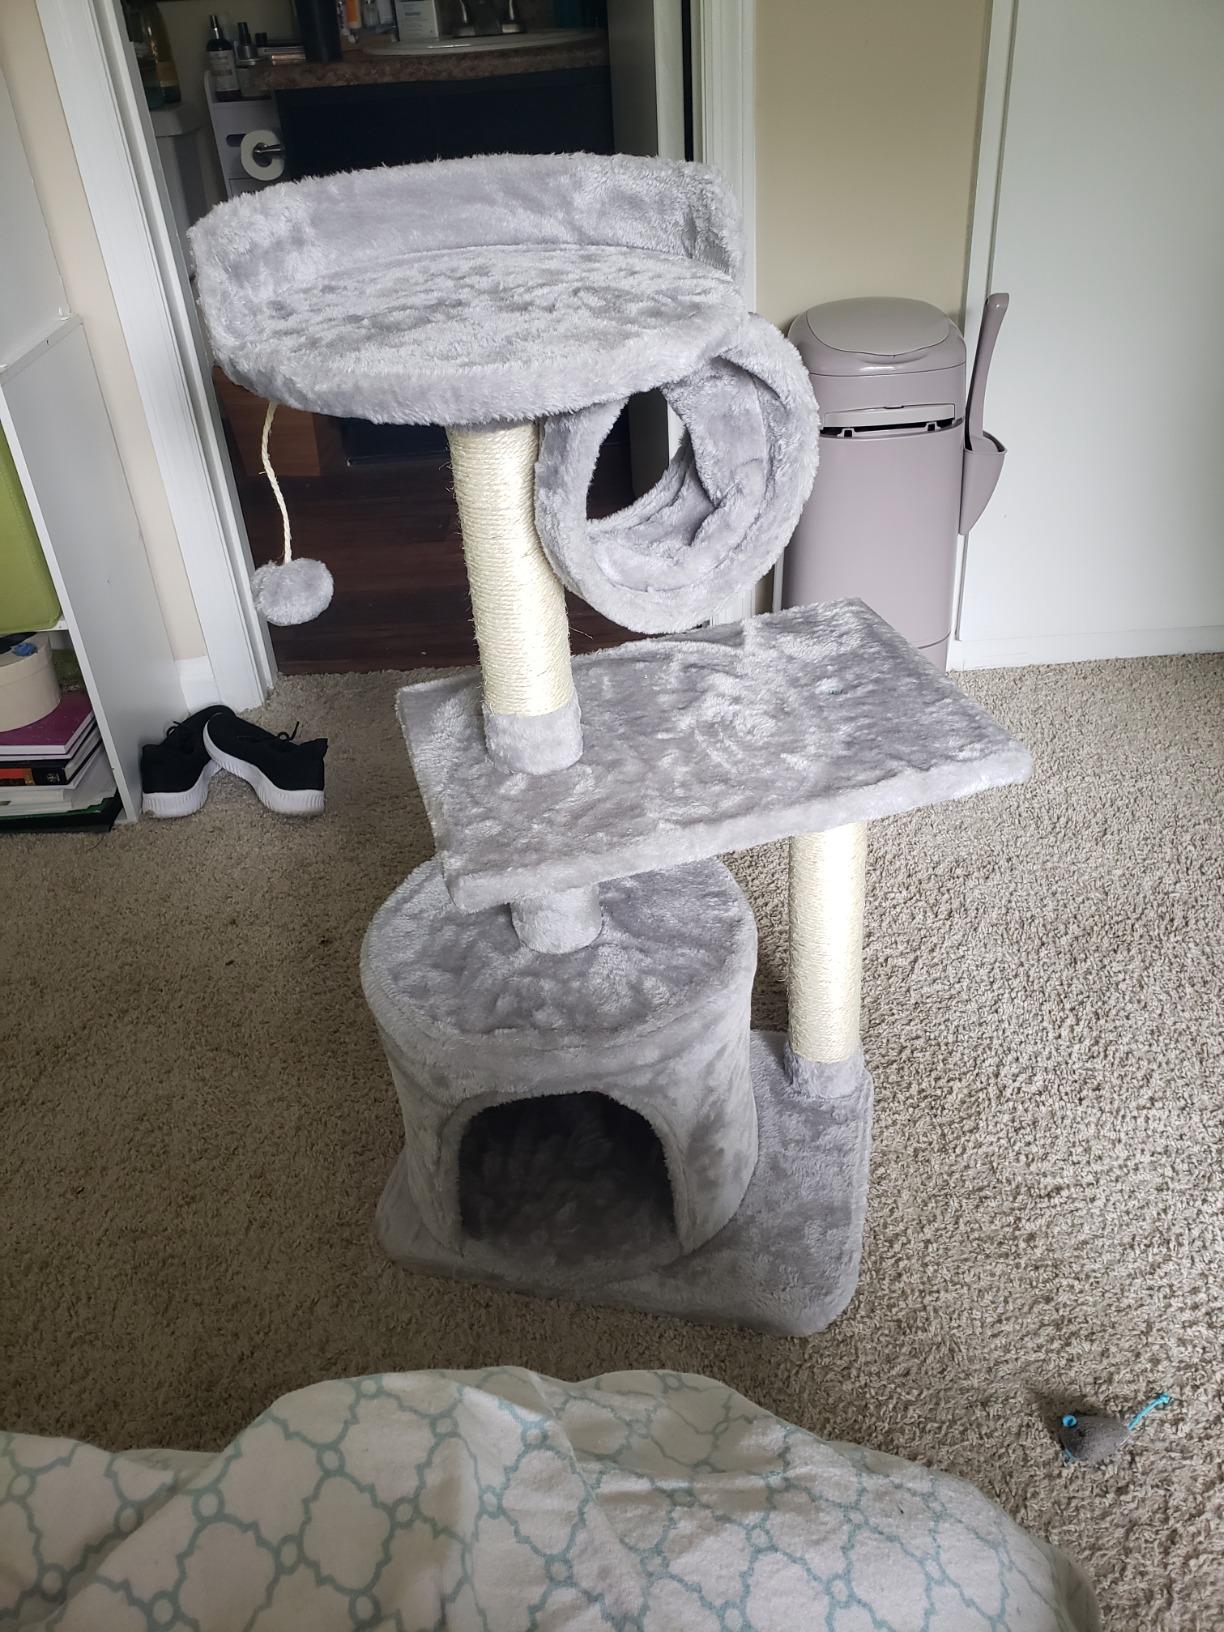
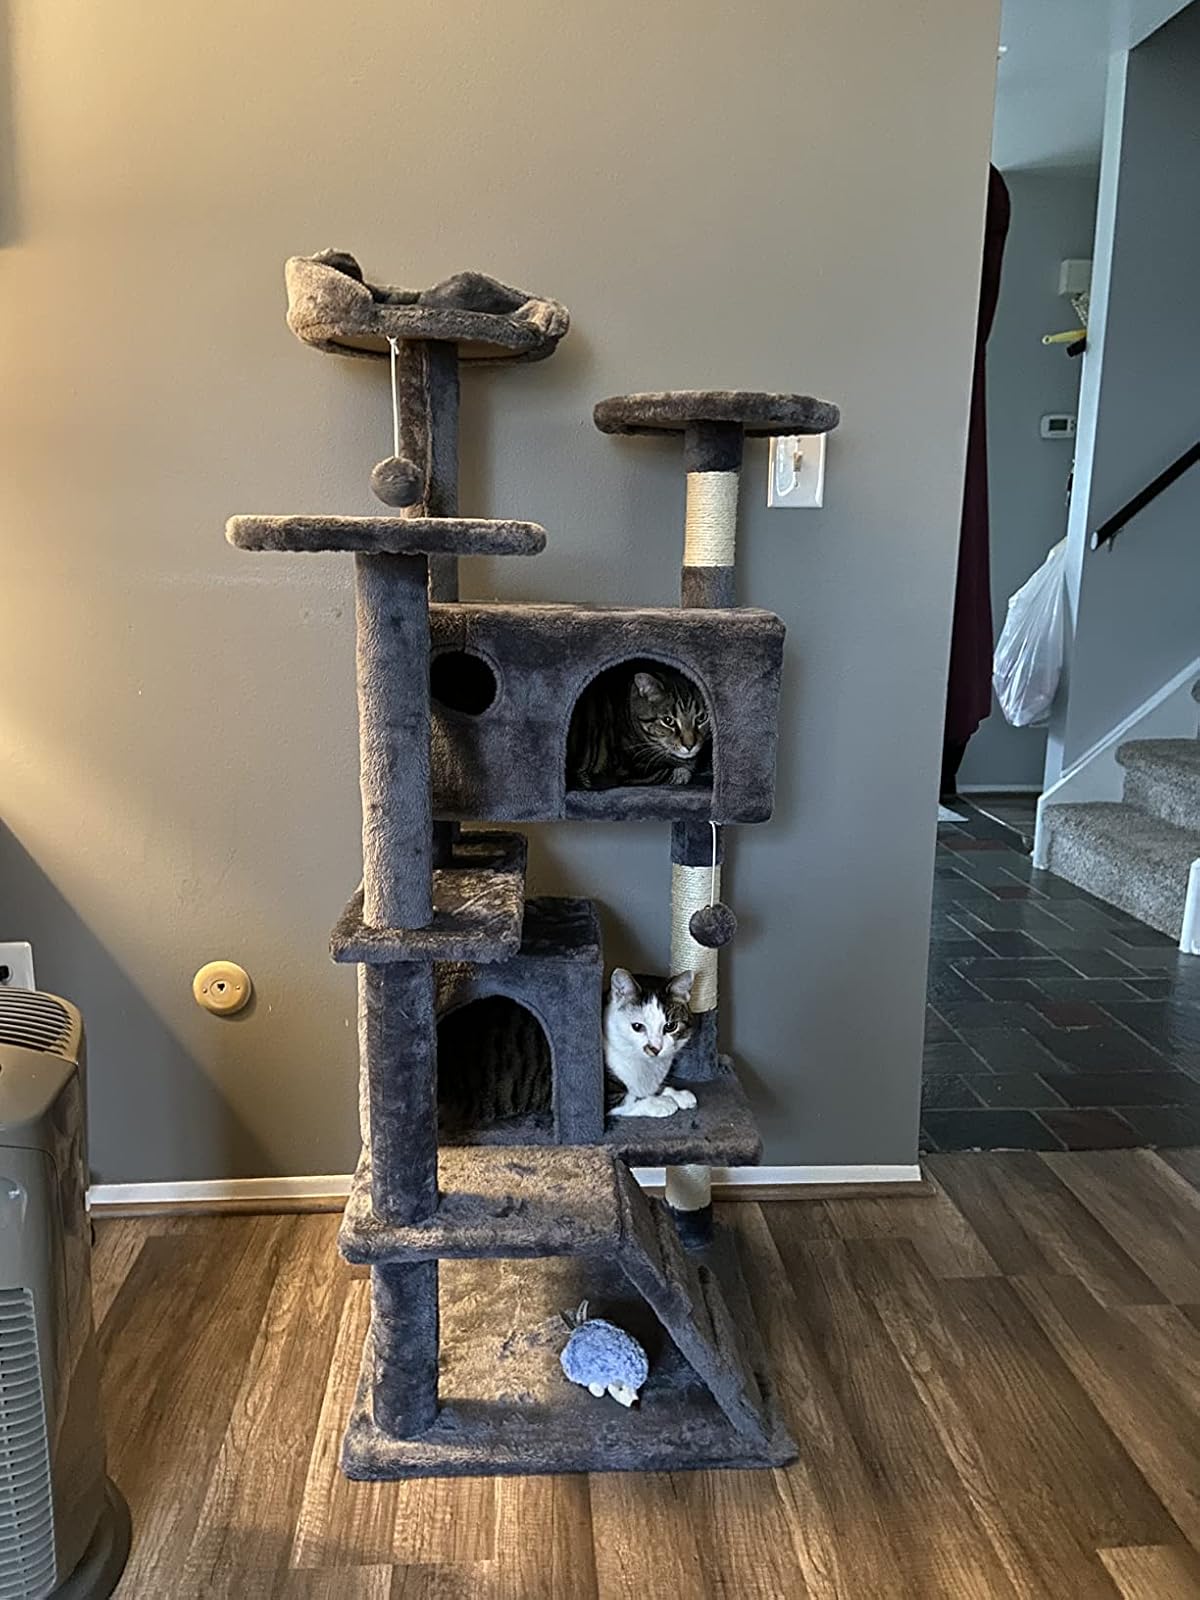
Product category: items_cat tree
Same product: no